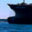
Label: ship